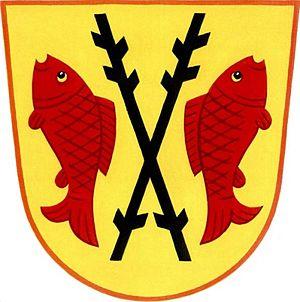
Dyjákovice est une commune du district de Znojmo, dans la région de Moravie-du-Sud, en République tchèque. Sa population s'élevait à 429 habitants en 2019.